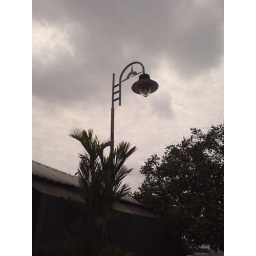
Work in Cyberjaya 2 years plus, never notice the street lamp around the terminal got MSC logo design on it.